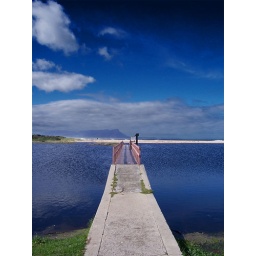
The bridge going over the lagune to the beach area.. this bridge is very old, probably around 80 years or so.